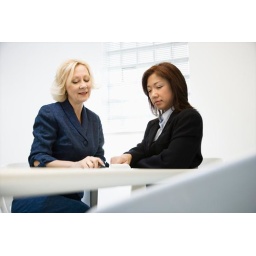
Two businesswomen sitting at office desk looking and talking over papers.